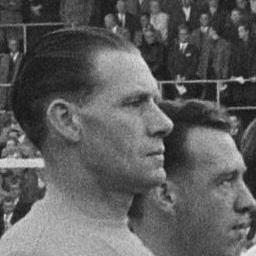
Age: 41